Answer in natural language. Considering the relative positions, where is Statue with respect to Doorway? Choose between the following options: below or above
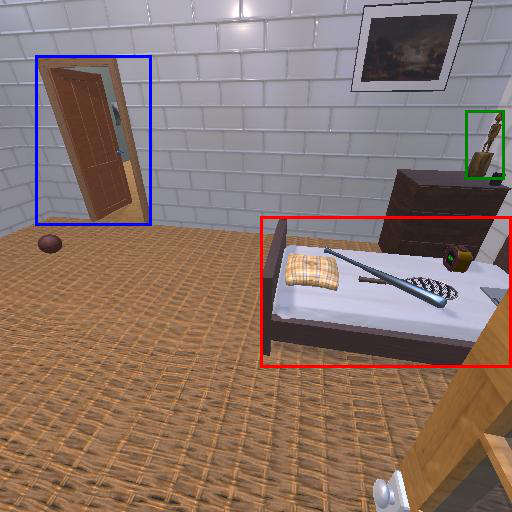
<answer>below</answer>